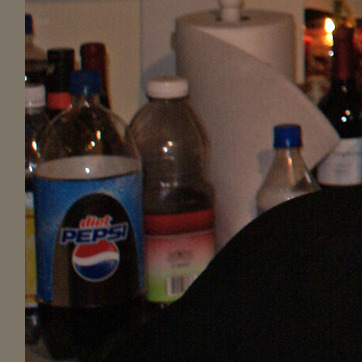
Material: plastic